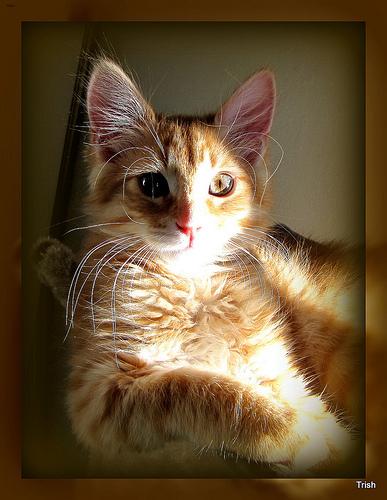
Breed: Maine Coon